History of Murcia

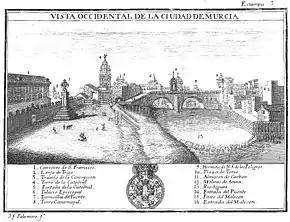
Western view of the city of Murcia (late 18th-century)

The documented history of Murcia traces back at least to the Middle Ages, after "Madinat Mursiya" was built by Andalusi Emir Abd al-Rahman II in the 9th century, while it is suggested the city was erected over a previous settlement of Roman origin.